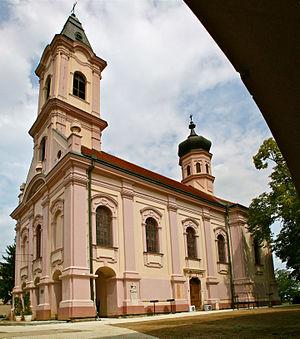
Le monastère de Fenek est un monastère orthodoxe serbe situé dans la région de Syrmie, en Voïvodine. Il est situé près du village de Jakovo, dans la municipalité de Surčin, sur le territoire de la Ville de Belgrade. En raison de sa valeur architecturale, il est inscrit sur la liste des monuments culturels de grande importance de la République de Serbie et sur la liste des biens culturels de la Ville de Belgrade.
L'éparchie de Syrmie est une éparchie, c'est-à-dire une circonscription de l'Église orthodoxe serbe. Elle se trouve au sud-ouest de la province de Voïvodine, en Serbie. Son siège se trouve à Sremski Karlovci. En 2006, elle est administrée par l'évêque Vasilije.